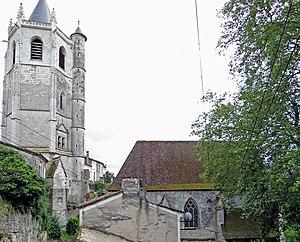
Hautefage-la-Tour - La tour et l'église Notre-Dame
Cet article recense une partie des monuments historiques de Lot-et-Garonne, en France.
Hautefage-la-Tour est une commune du Sud-Ouest de la France, située dans le département de Lot-et-Garonne.
L'église Notre-Dame est une église catholique située à Hautefage-la-Tour, en France